Josef von Löschner

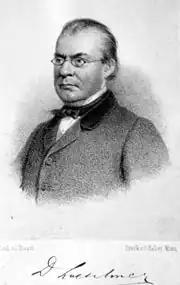
Löschner in

Josef Wilhelm Freiherr von Löschner (7 May 1809 – 19 April 1888) was an Austrian physician.